SS Byron

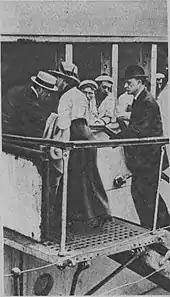
Former Prime Minister of Greece Dimitrios Gounaris boarding "Vasilefs Constantinos" in 1917, "en route" to exile on Corsica

By 1918 "Vasilefs Constantinos" was equipped for wireless telegraphy. Her call sign was SVV.